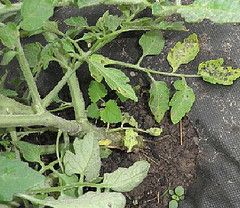
Labels: Tomato Septoria leaf spot, Tomato Septoria leaf spot